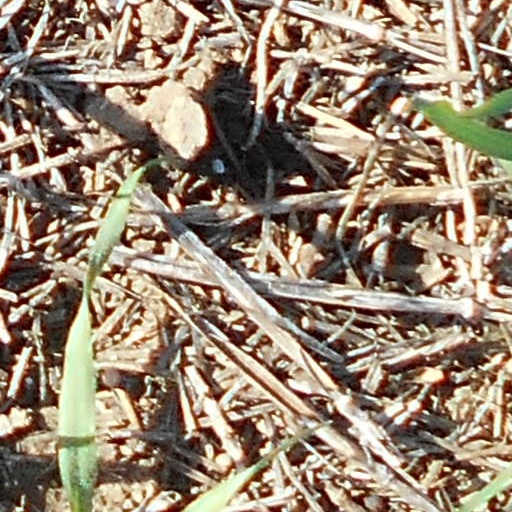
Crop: wheat